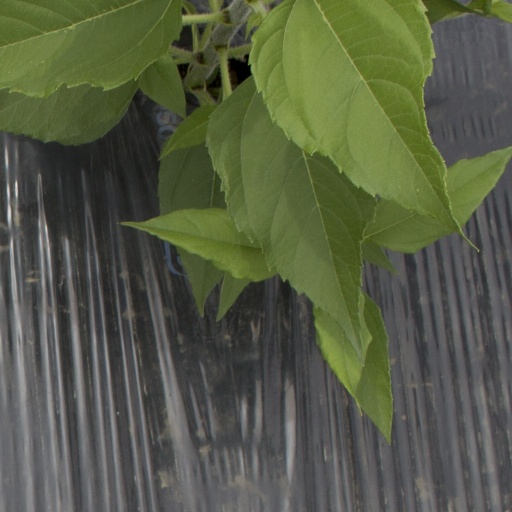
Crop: Jerusalem artichoke